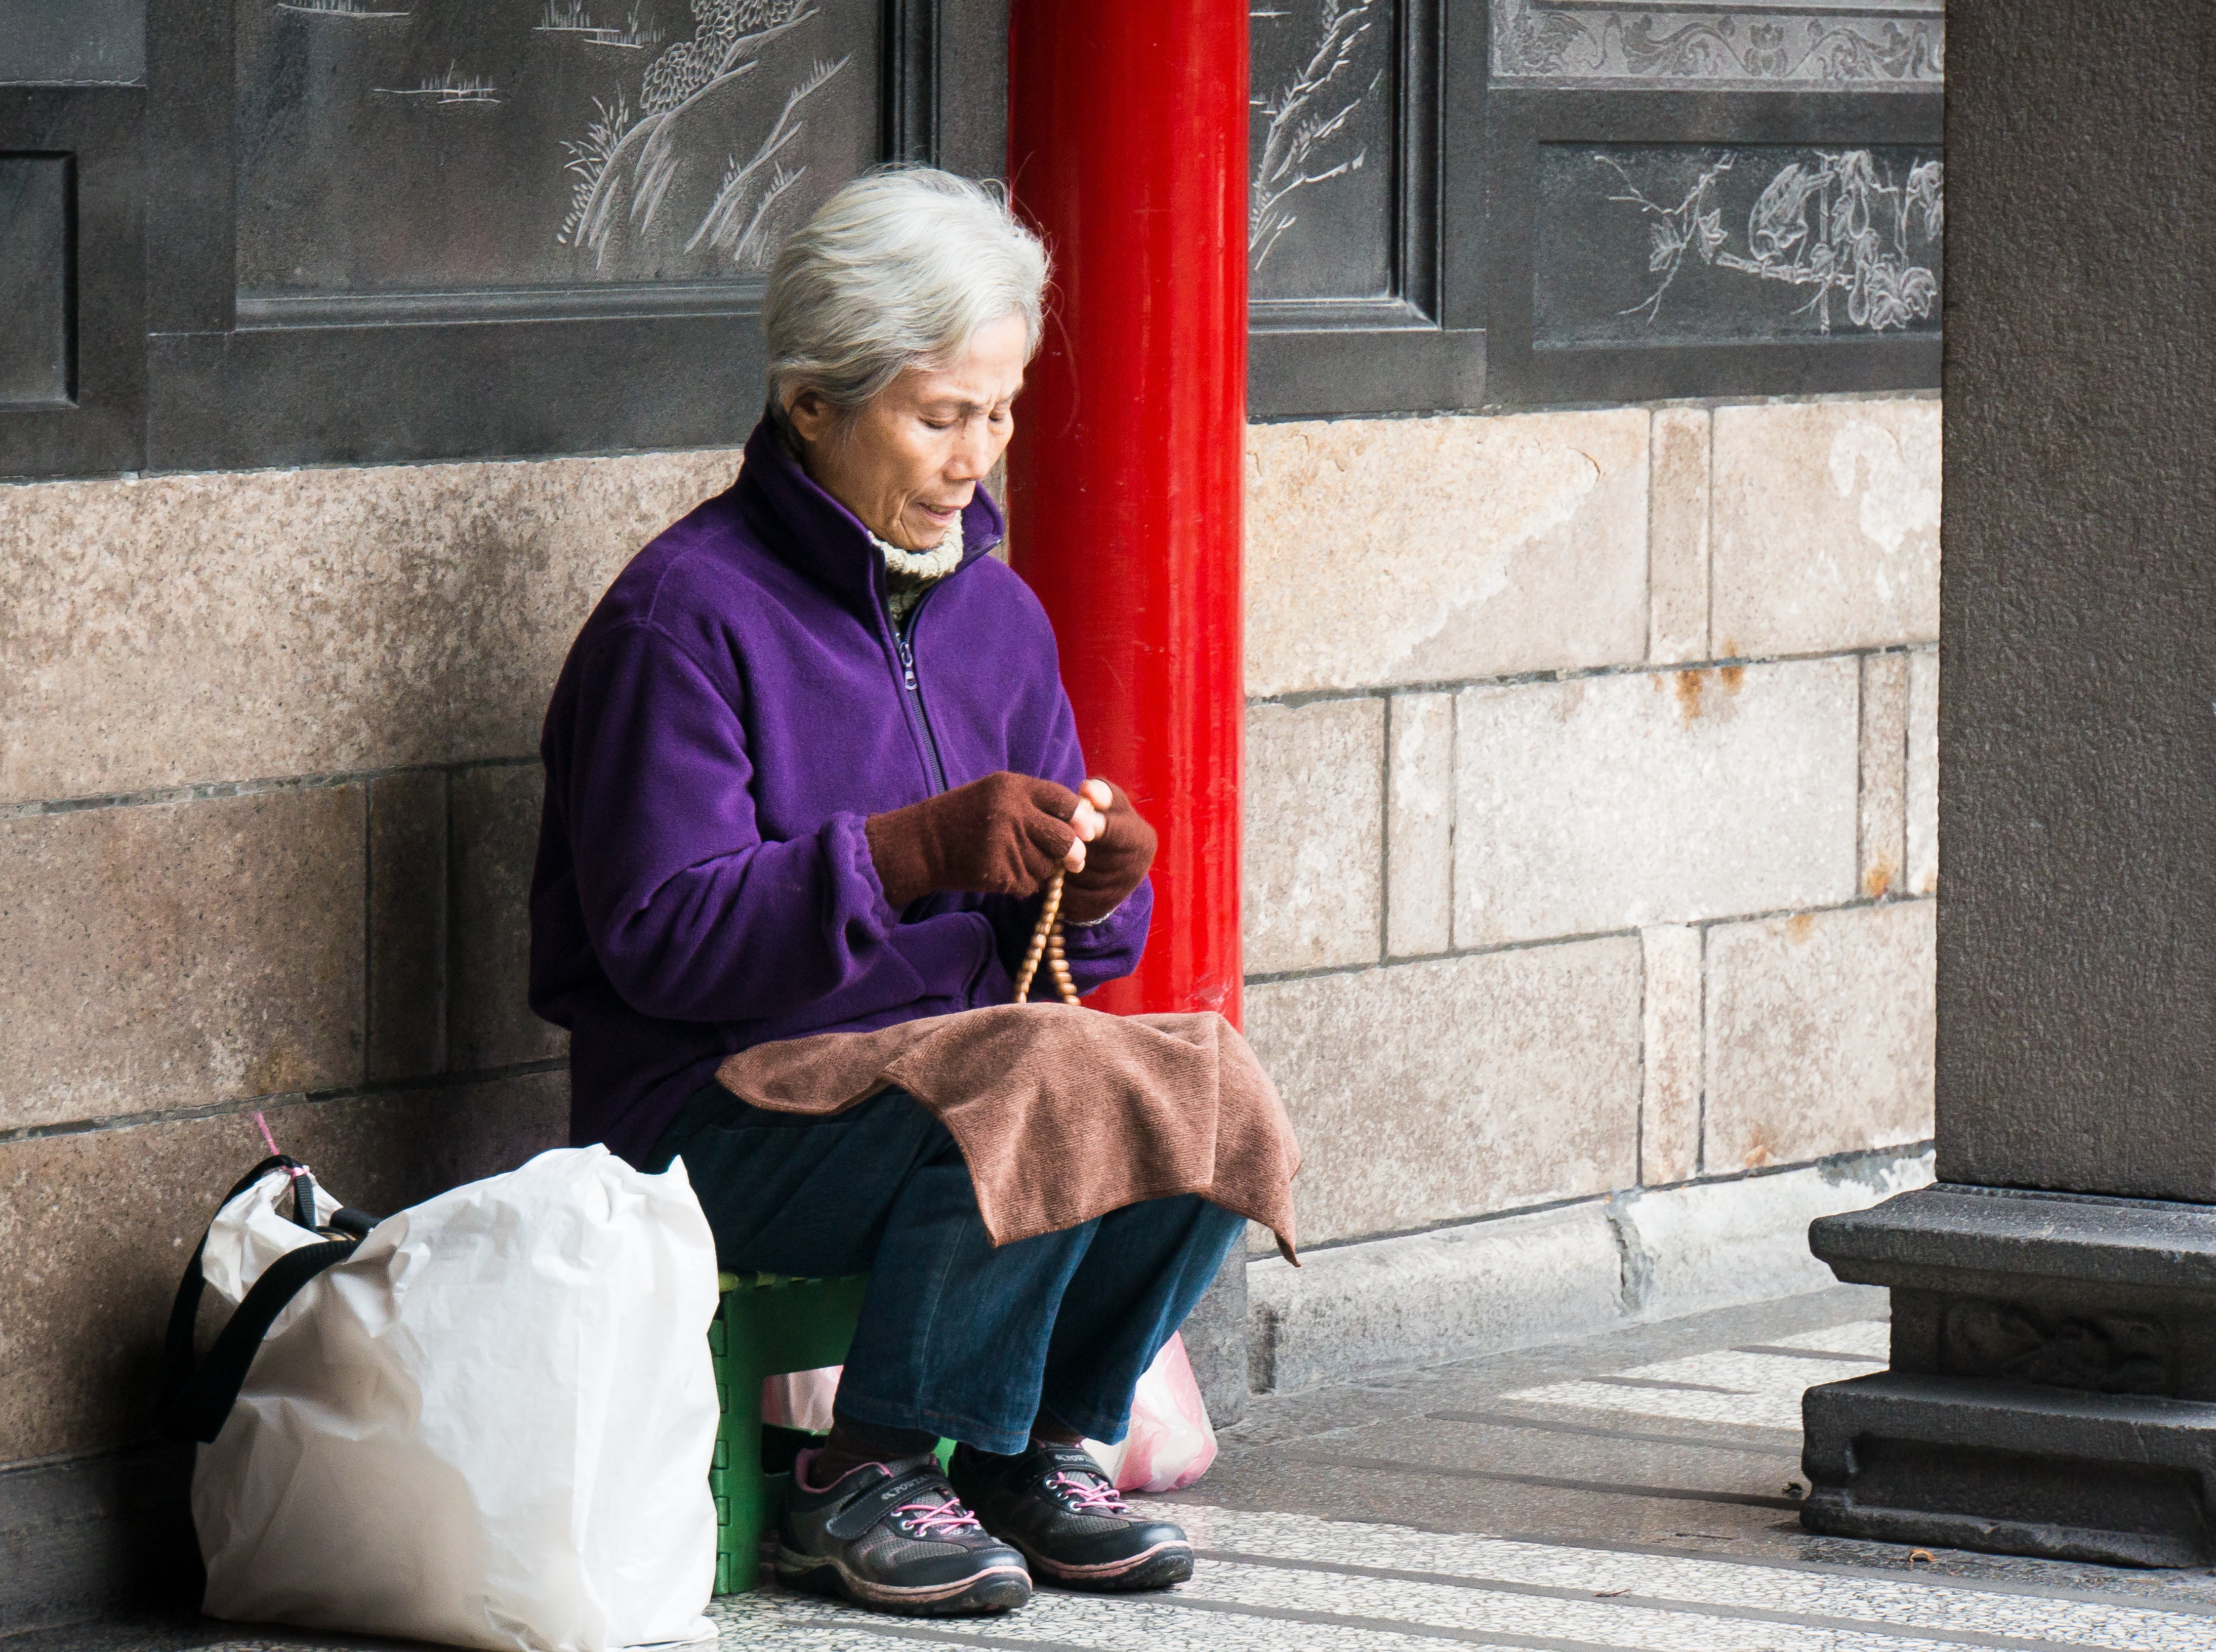
man, person, woman, old, spring, color, sitting, religion, grandma, grandmother, pray, prayer, image, human positions